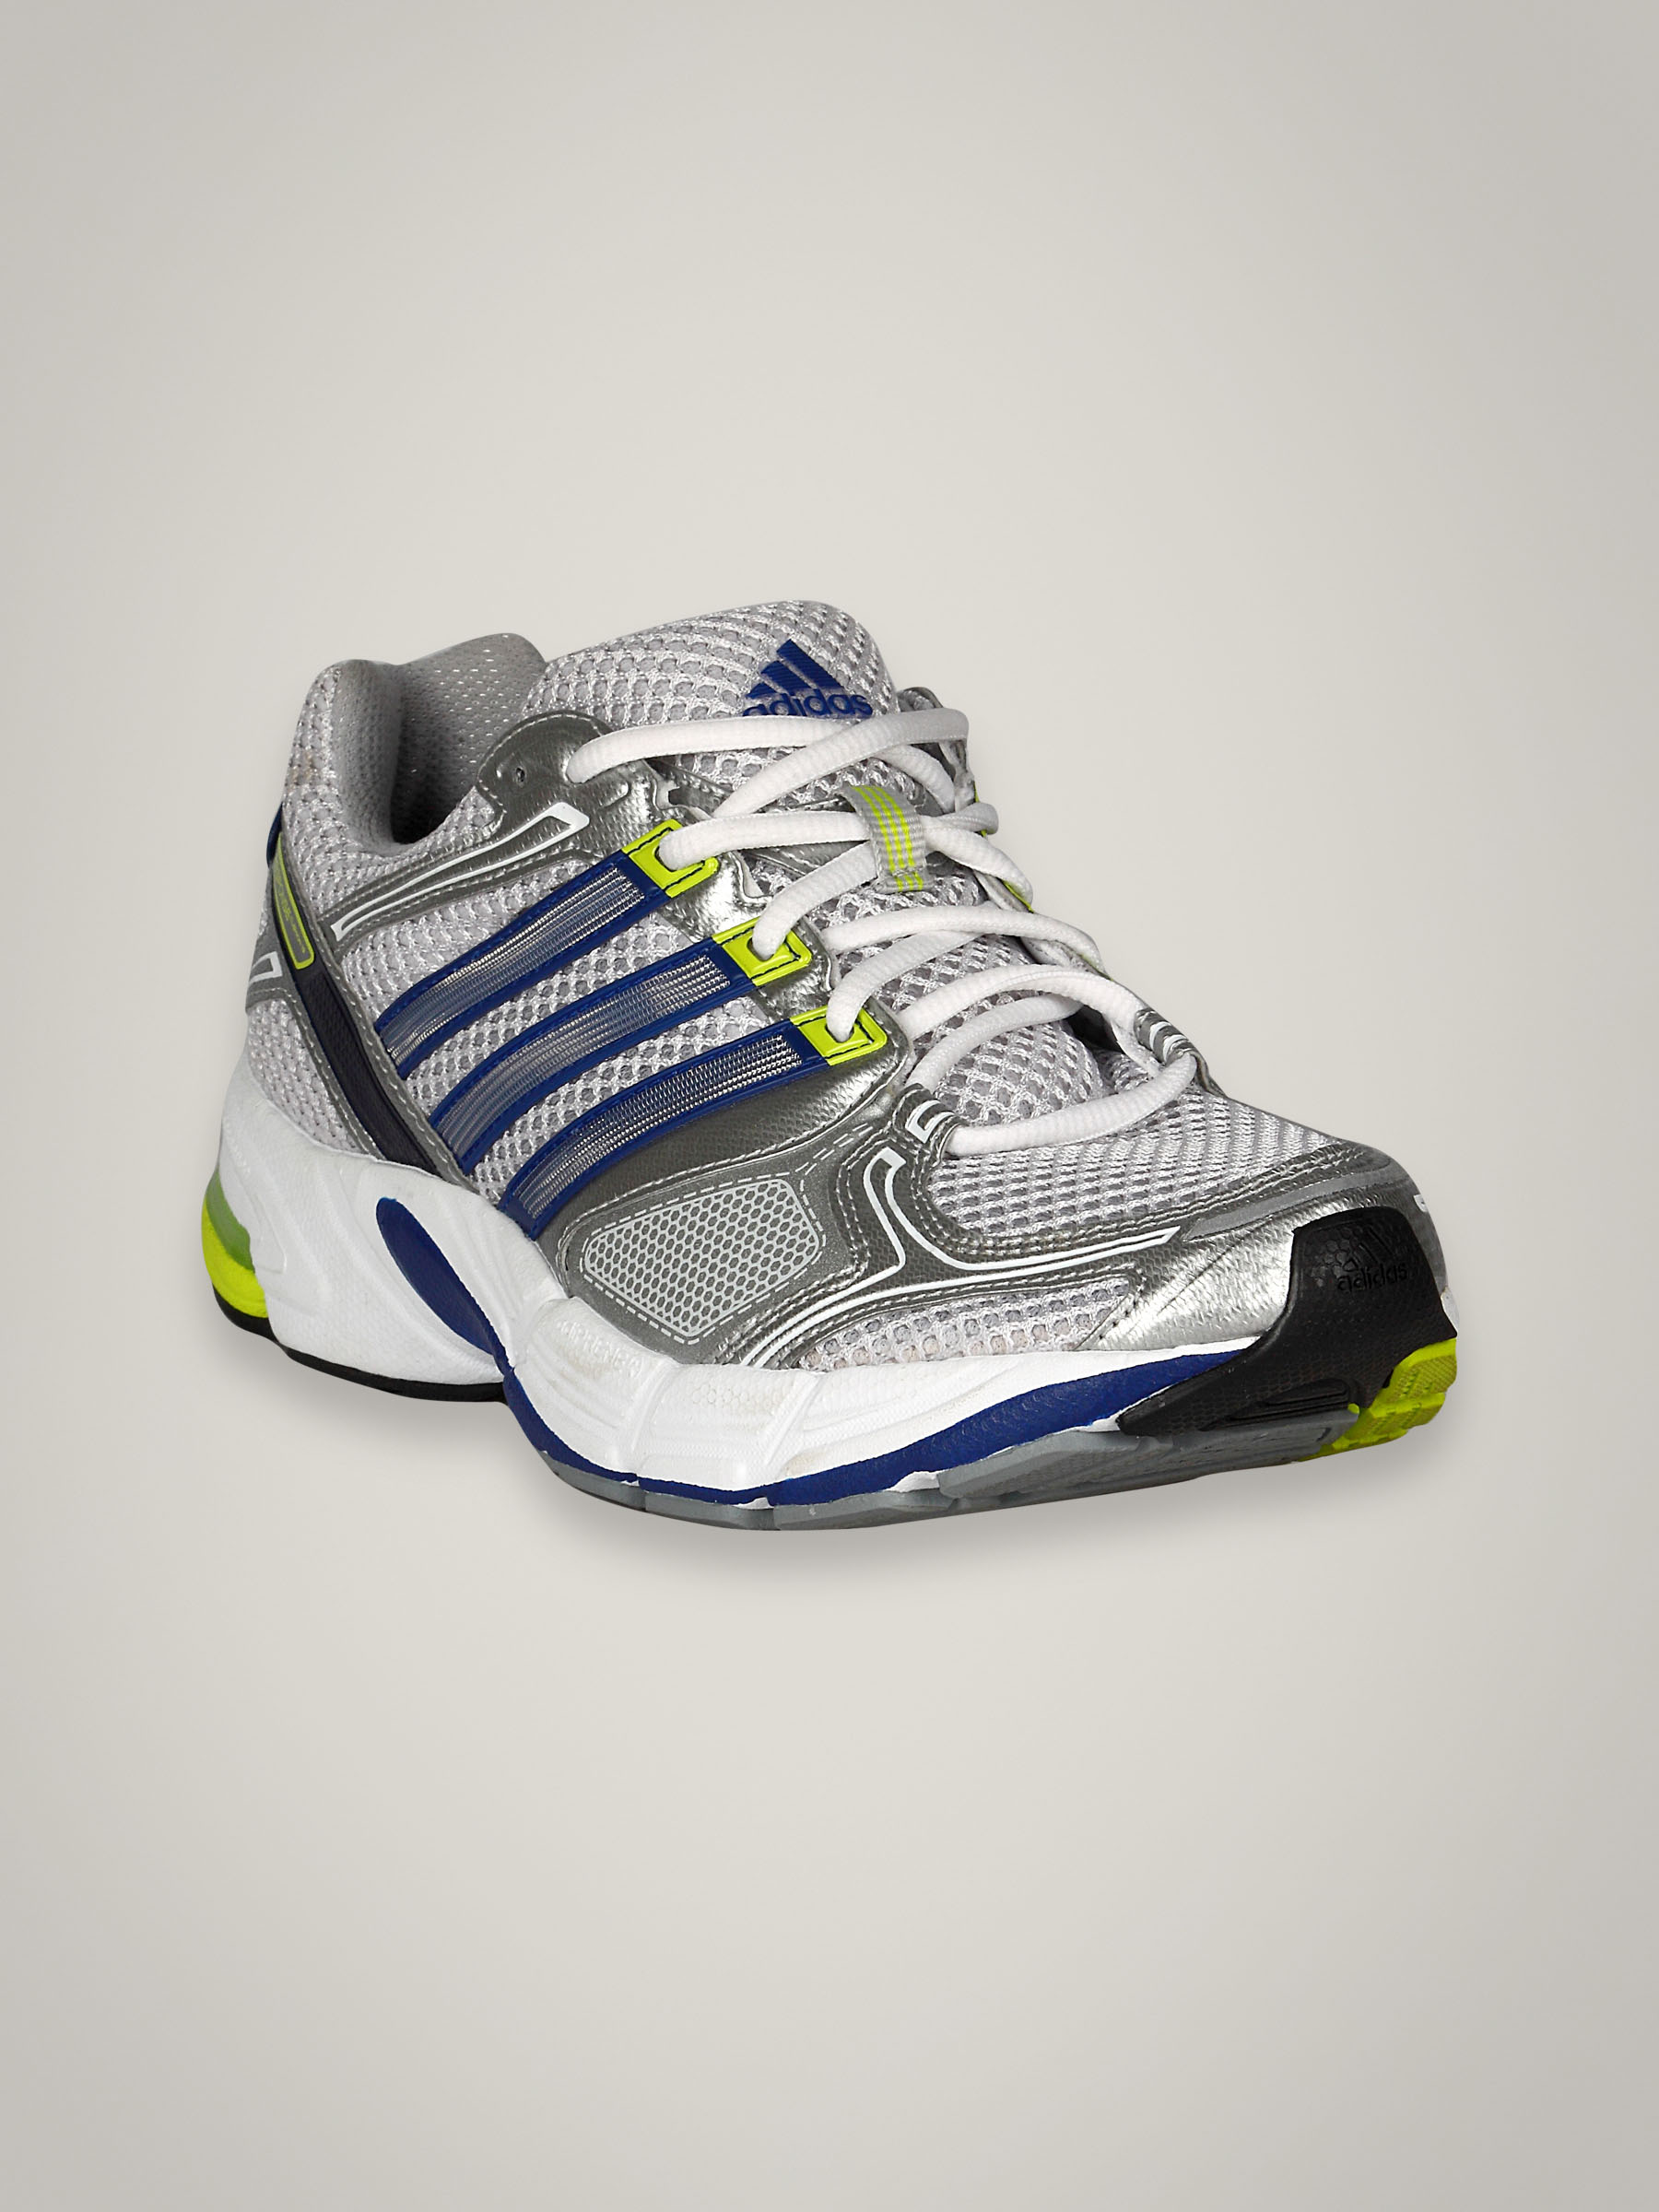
ADIDAS Men Response Cushion White Blue Shoe
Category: Footwear / Shoes / Sports Shoes
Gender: Men
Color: White
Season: Summer 2011
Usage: Sports